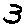
Label: 3